David Coverdale

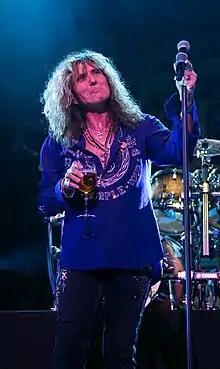
Coverdale in 2015

David Coverdale (born 22 September 1951) is an English singer and songwriter. He is best known as the founder and lead singer of the hard rock band Whitesnake. He was also the lead singer of Deep Purple from 1973 to 1976, and had a solo career.